SS Yongala

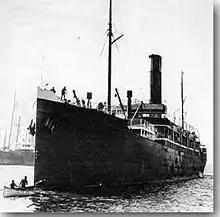
"Yongala" in port

"Yongala" began her delivery voyage from Southampton in England on 9 October 1903. She sustained some damage in heavy weather crossing the Bay of Biscay, called at Las Palmas and Cape Town, and on 24 November reached Fremantle. When she continued her voyage from Fremantle to Adelaide, it was alleged that she raced the Orient Steam Navigation Company mail ship , and that "Yongala" won the race. The Adelaide Steamship Company publicly denied that any race took place. On 30 November she reached Port Adelaide, where Adelaide Steamship Co shareholders inspected her. She reached Melbourne on 3 December and Grafton Wharf in Sydney on 6 December.